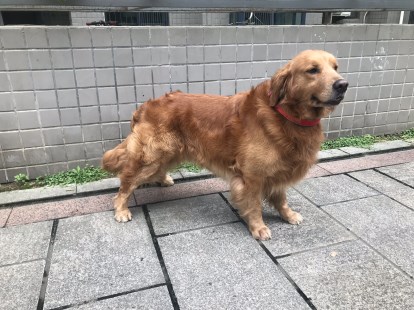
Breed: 5355-n000126-golden_retriever